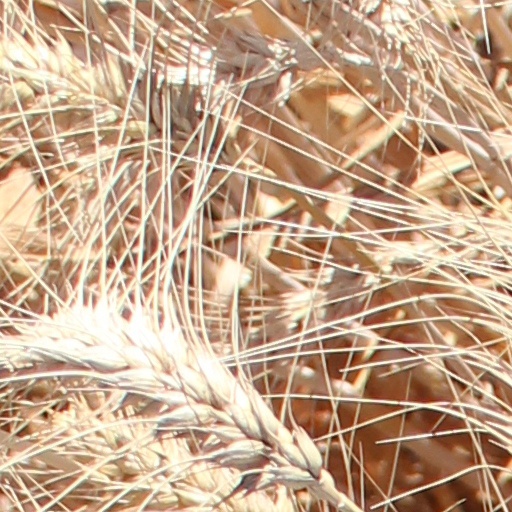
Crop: wheat